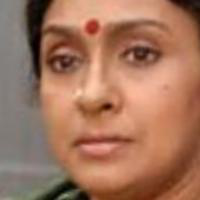
Age group: age 41-55